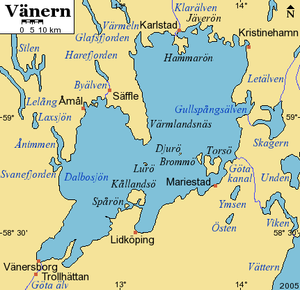
Brommö est une île de 13,26 km² sur le lac Vänern en Suède.